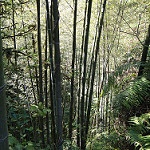
Label: forest